Harrison Street Bridge

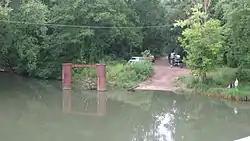
The bridge site in 2013

The Harrison Street Bridge was a bridge which crossed the Embarras River east of Charleston, Illinois. The Camelback through truss bridge was long and tall at its highest point. Builders Oliver & Alexander constructed the bridge in 1898. The bridge was the only Camelback truss bridge ever built in Coles County.